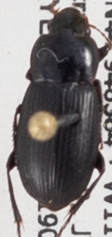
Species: Harpalus opacipennis
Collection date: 2019-08-21
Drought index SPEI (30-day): -0.072
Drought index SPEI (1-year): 0.498
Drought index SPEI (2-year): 1.058